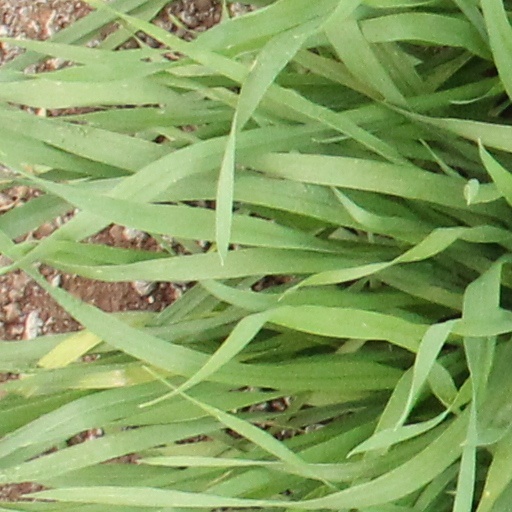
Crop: wheat